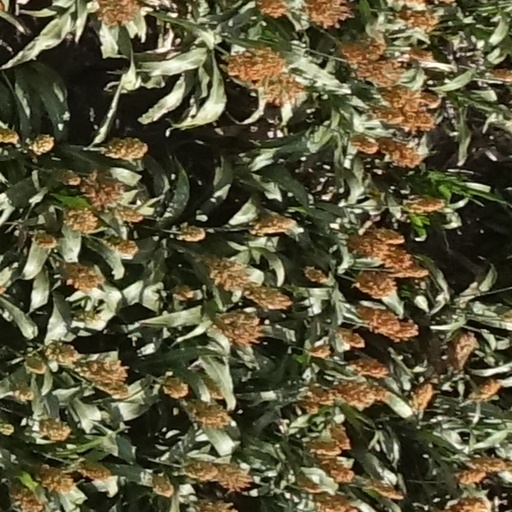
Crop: sorghum